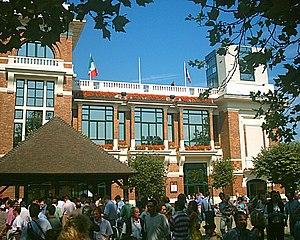
L'hippodrome de Deauville La Touque
L’architecture de la Normandie s’étale sur un millénaire.
L'hippodrome de Deauville La Touques est un hippodrome qui se situe à Deauville dans le Calvados, en France.